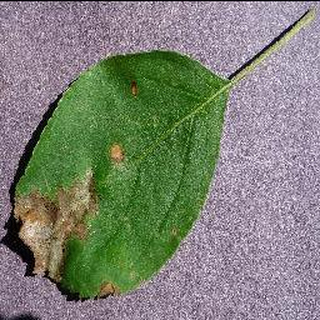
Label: apple_black_rot